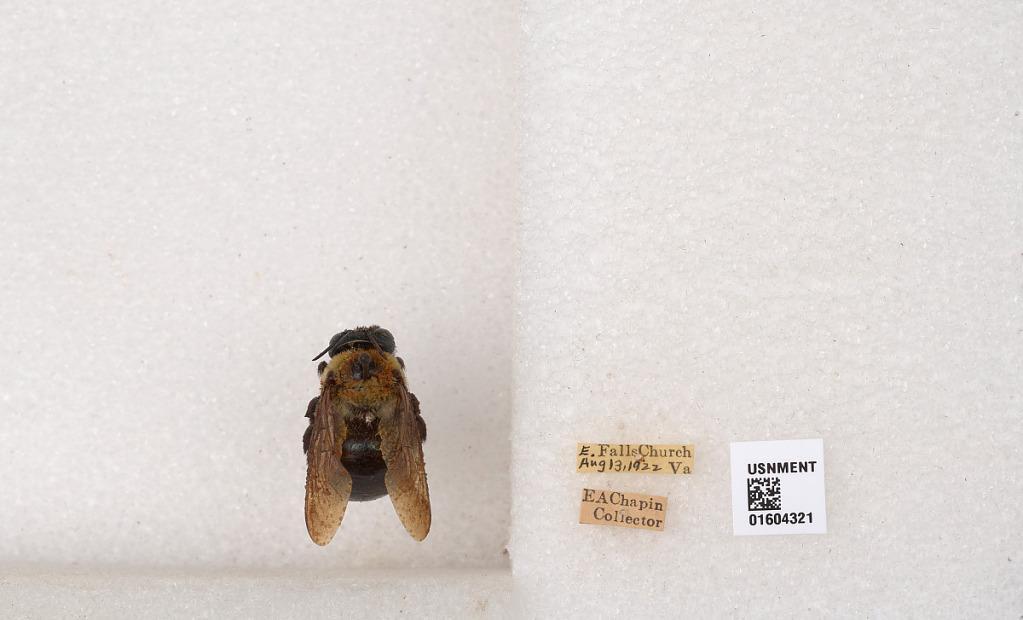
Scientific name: Xylocopa (Xylocopoides) virginica virginica (Linnaeus)
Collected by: E. Chapin
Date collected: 1922-8-13
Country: United States
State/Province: Virginia
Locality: E. Falls Church